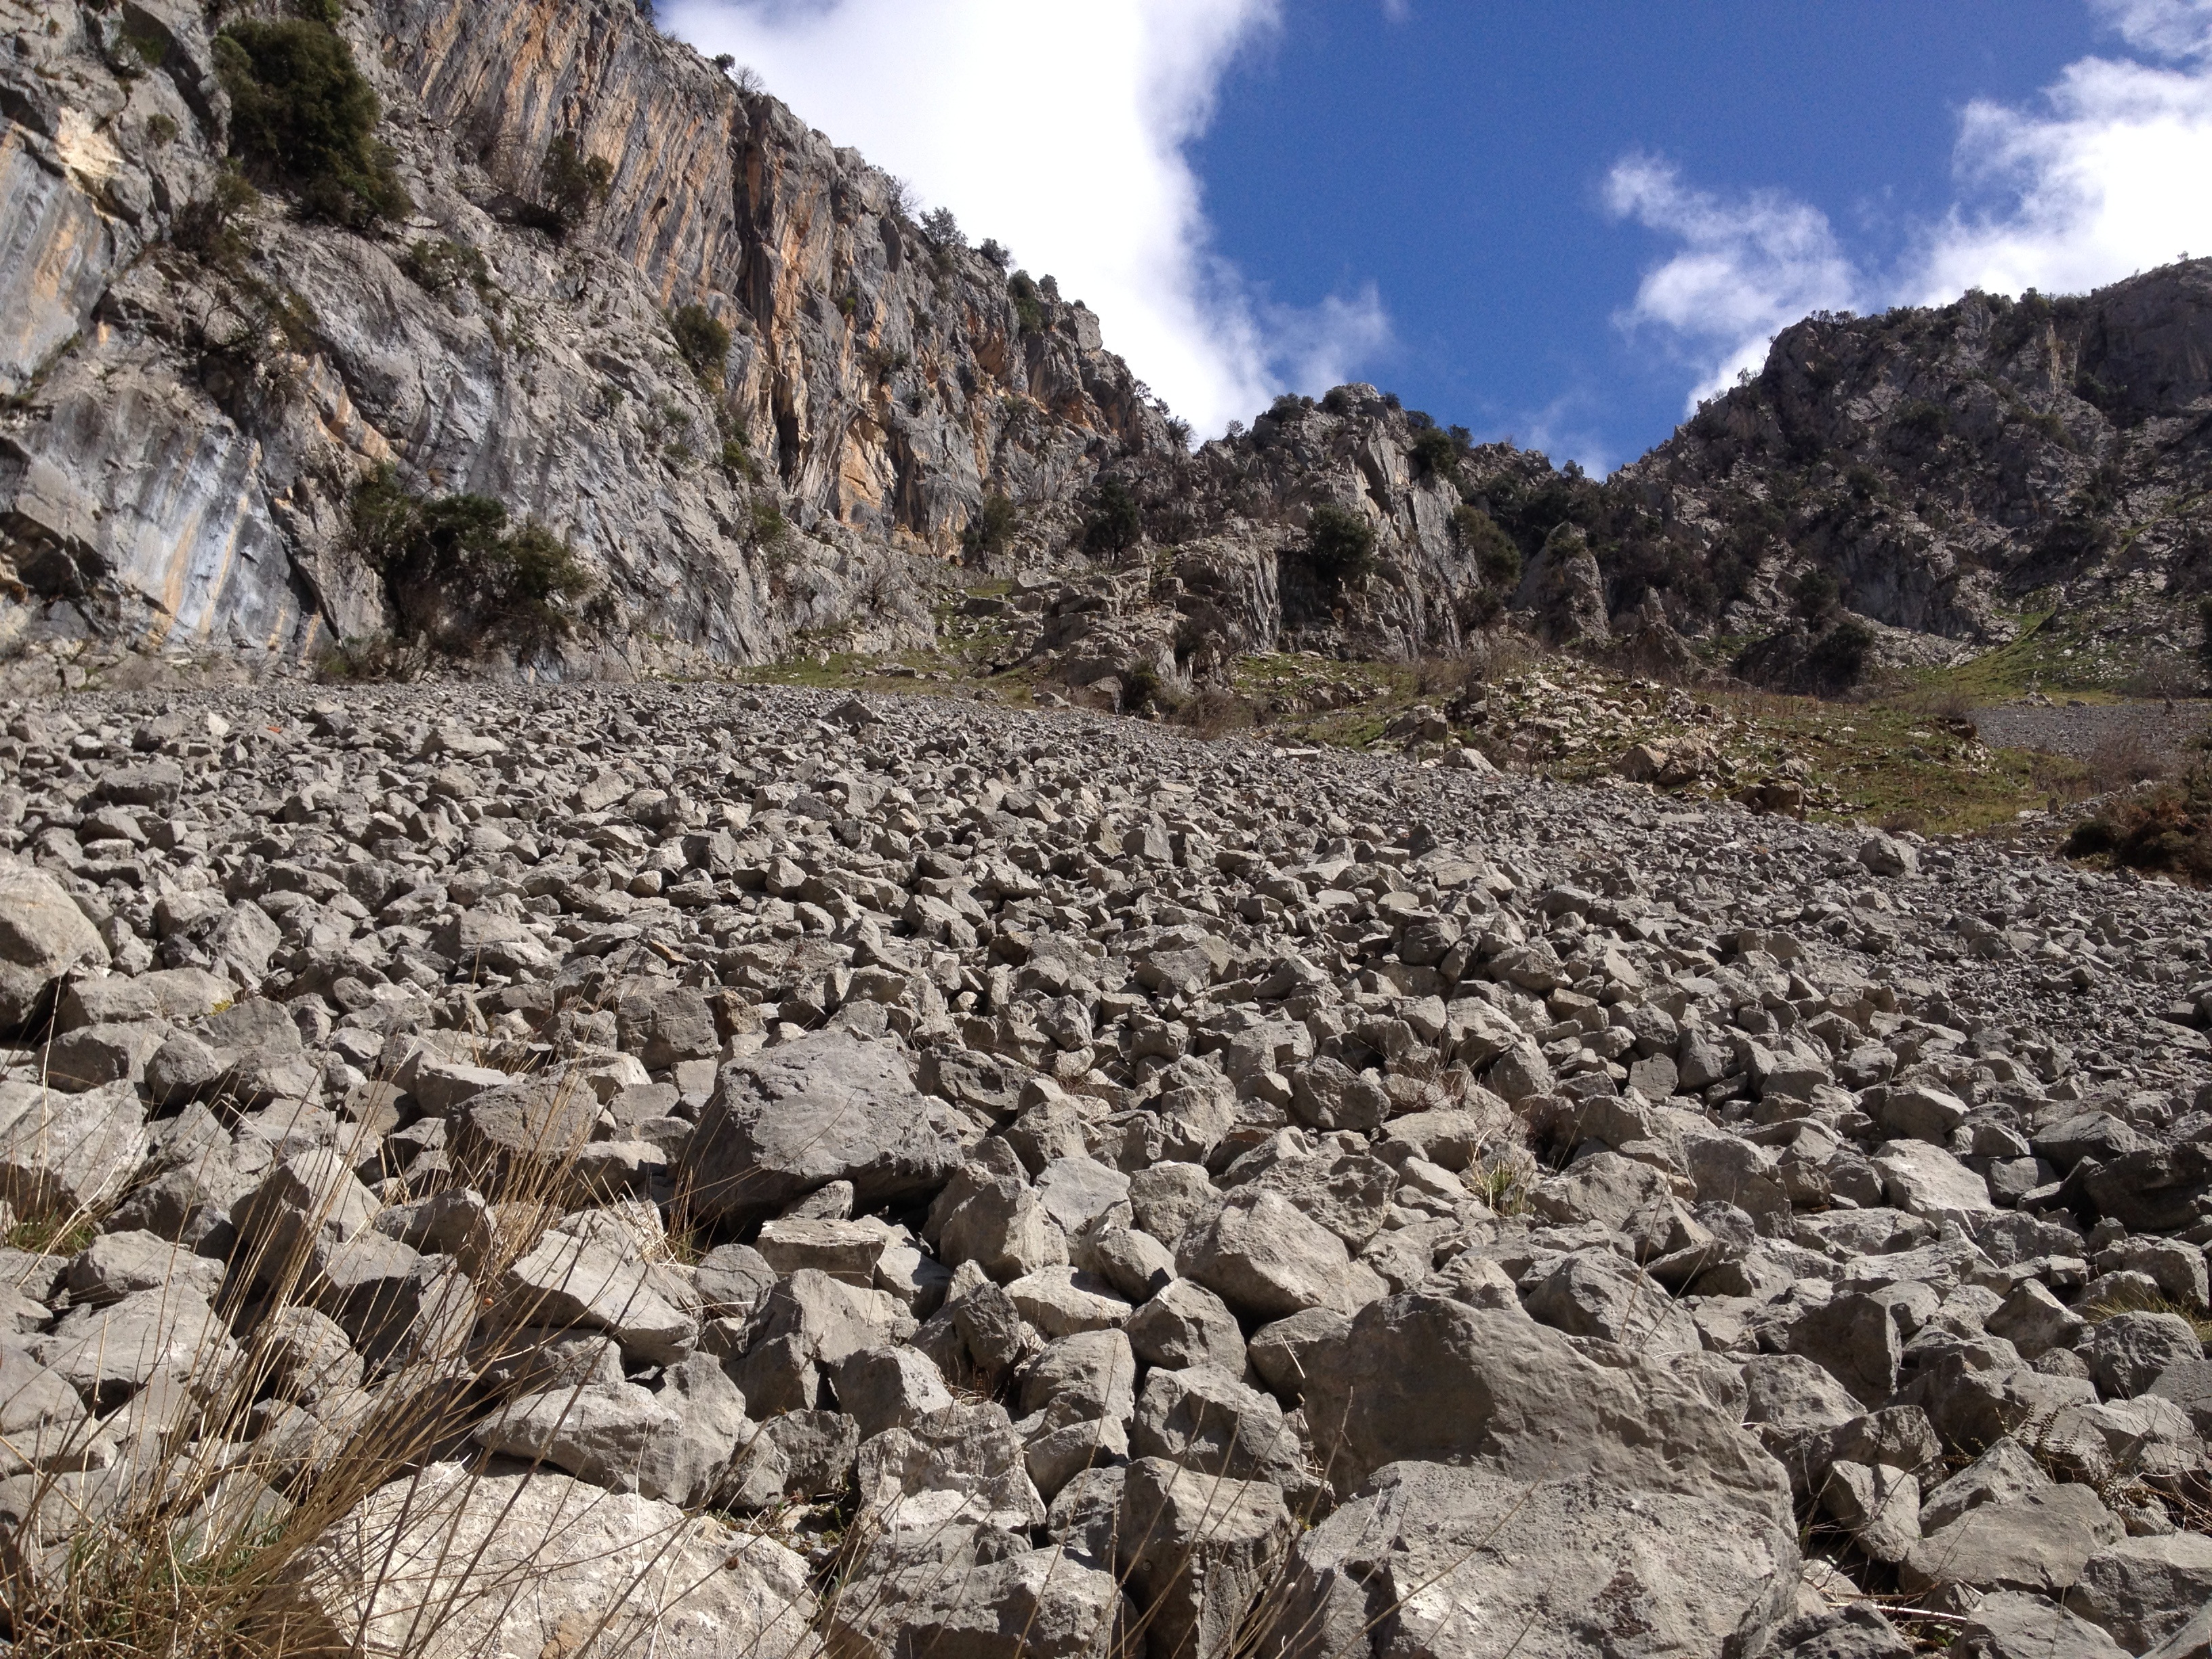
landscape, nature, rock, wilderness, walking, mountain, trail, valley, mountain range, terrain, ridge, mountain landscape, stones, clouds, spain, geology, badlands, plateau, high mountains, wadi, moraine, landform, mountainous landforms, geological phenomenon